List of glaciers of Kaiser Wilhelm II Land

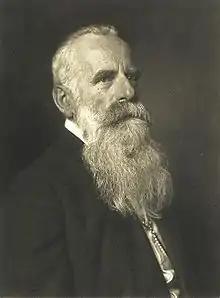
Arthur von Posadowsky-Wehner, for whom several Antarctic features were named

Glacier about long, flowing north to Posadowsky Bay immediately east of Gaussberg.